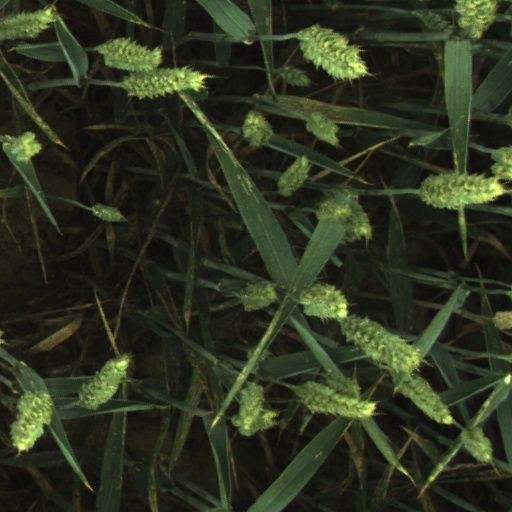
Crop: wheat